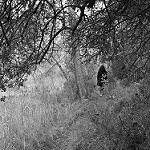
Label: B & W